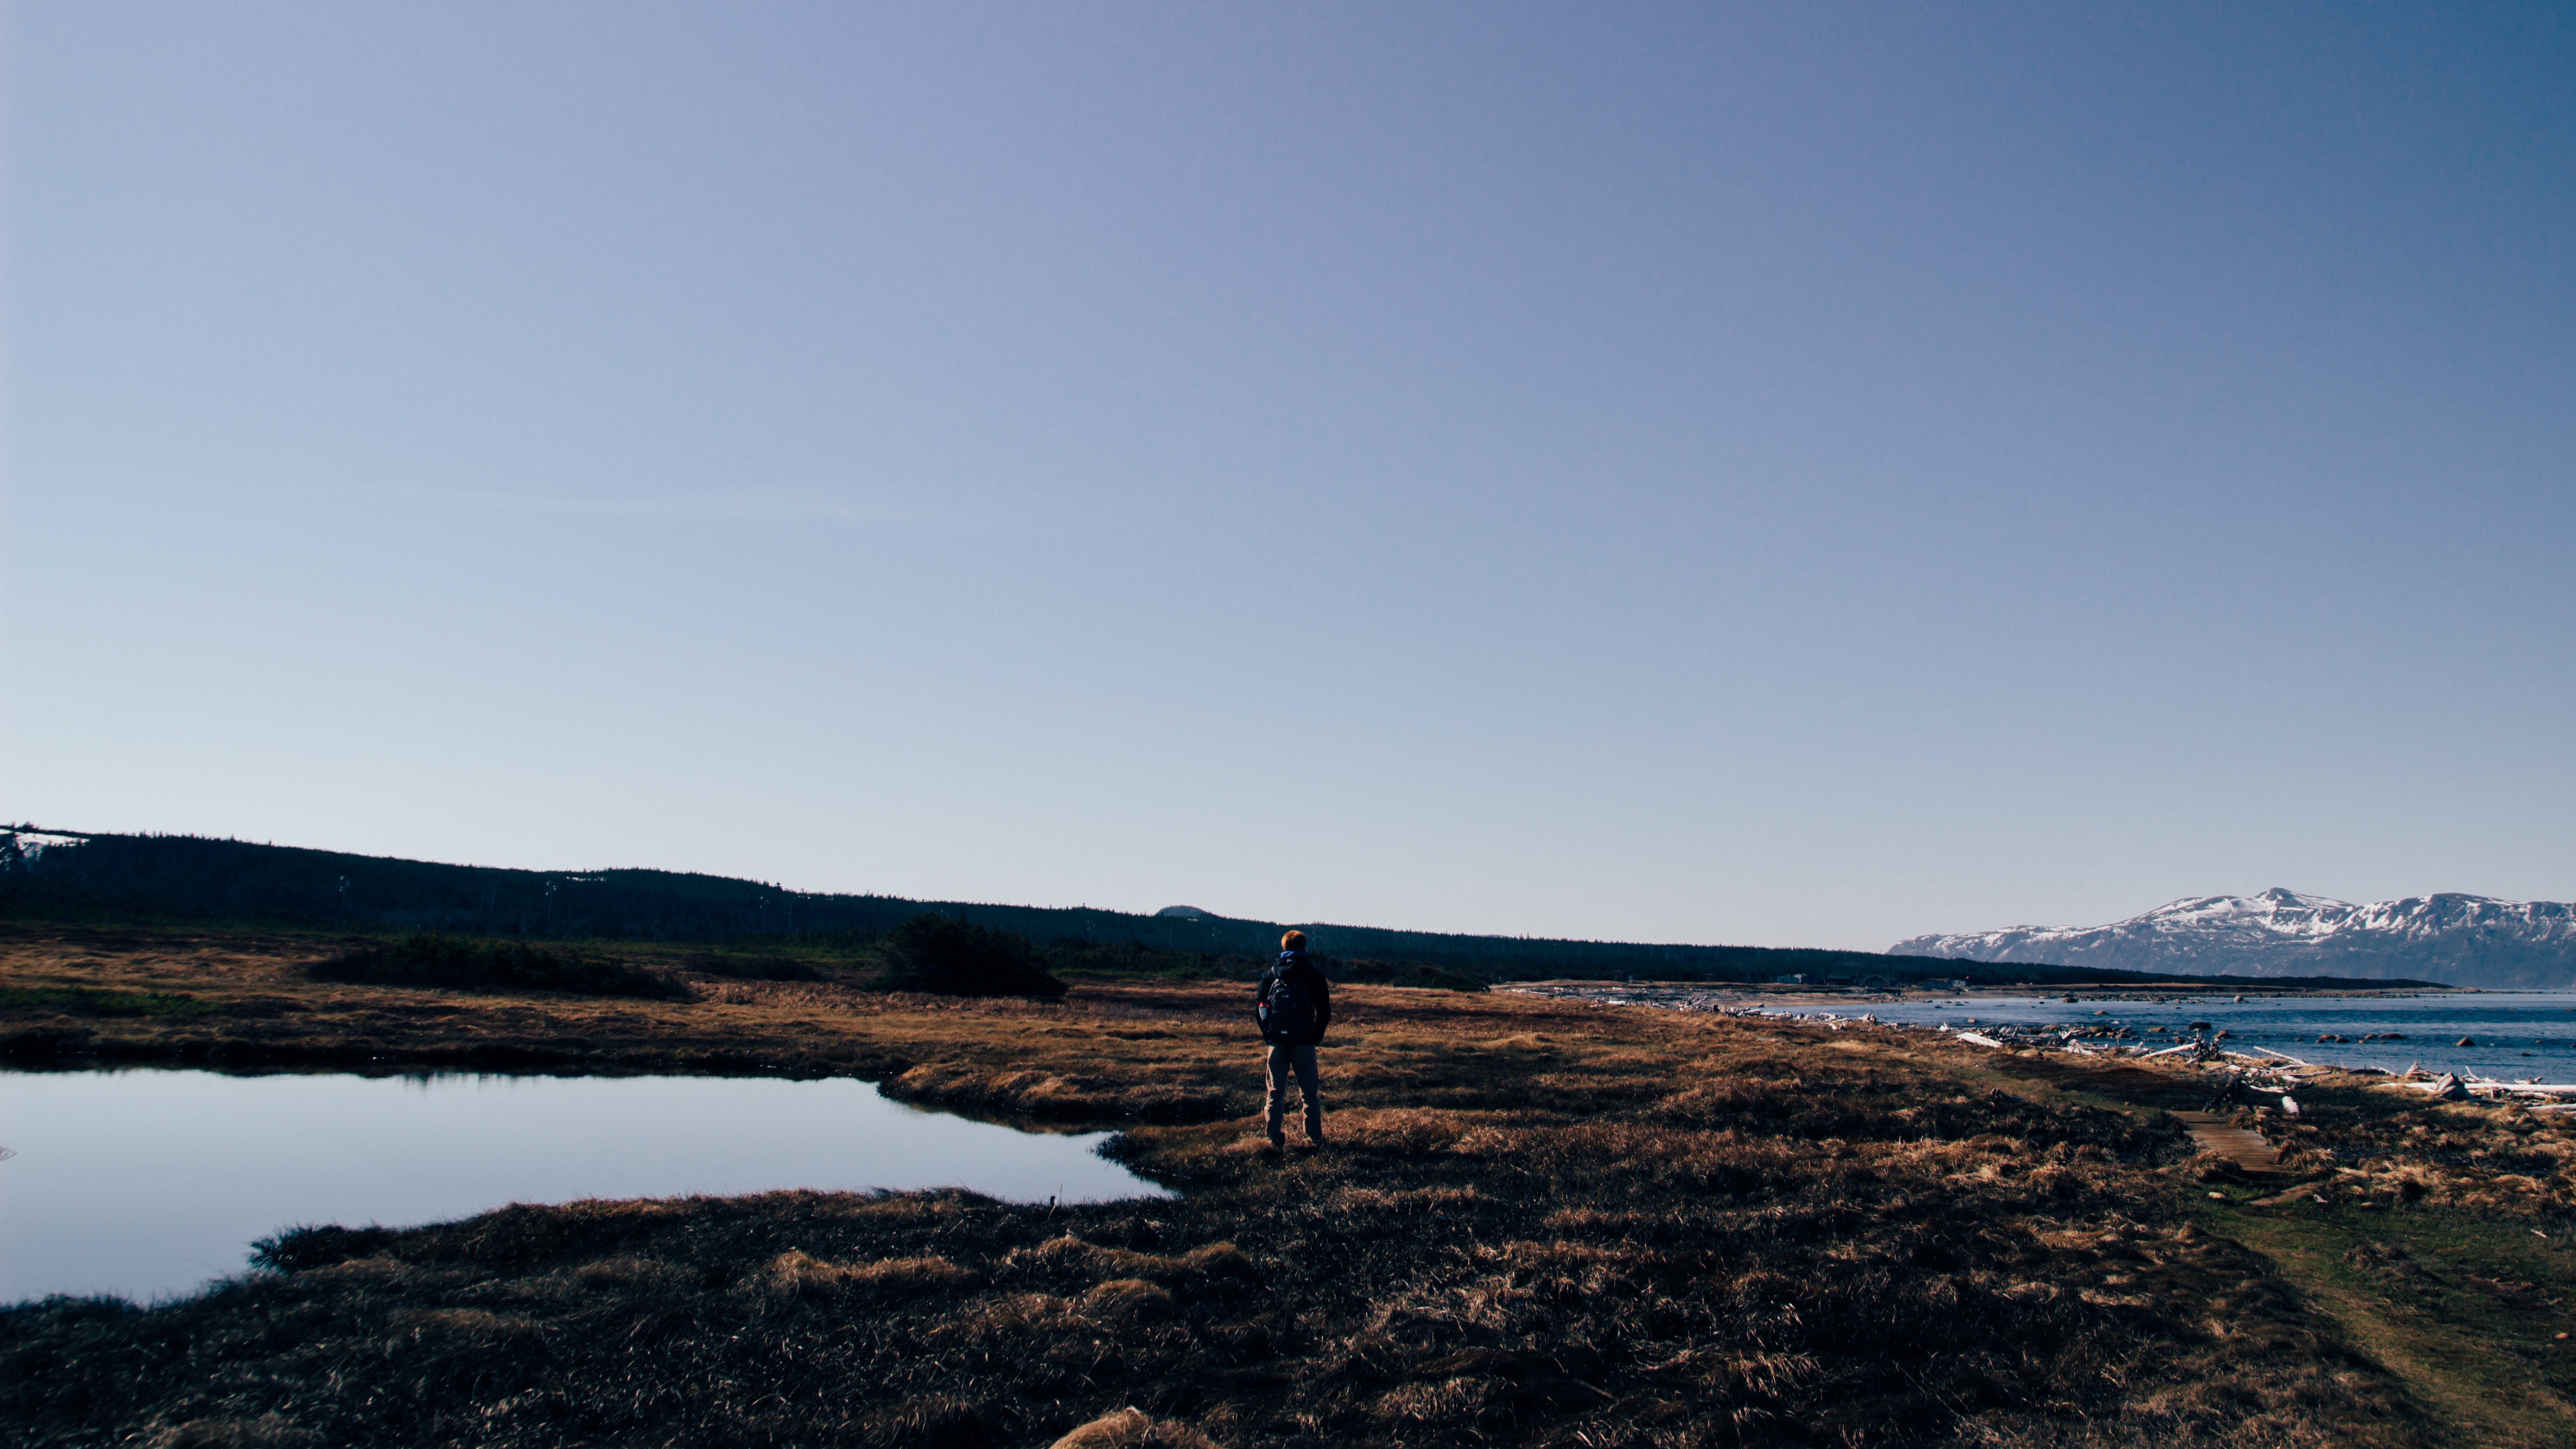
landscape, sea, coast, ocean, horizon, mountain, cloud, hill, shore, lake, dusk, reflection, bay, reservoir, terrain, body of water, loch, cape